Mitte, Hanover

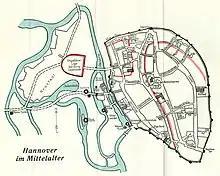
A Hanover city map sketch called "Hannover in the Middle Ages"; the later built Neustadt (left) still had several Leine branches and mills such as the Brückmühle. Drawn by Karl Friedrich Leonhardt in 1924 in his article "Roads and Houses in Old Hanover" in the Hannover History Sheets.

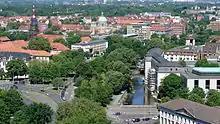
A view of Calenberger Neustadt with the Neustädter Kirche and St. Clement's Basilica.

In addition to the historic "Calenberg Neustadt", today's quarter consists of the former villages of Königsworth, Ohe and Glocksee. The Leine, Ihme and Schneller Graben form the district border, rounded off in the north by Brühlstraße and the Bremen Dam as feeder of the Westschnellweg expressway. Along the Leine, the main traffic axis Leibnizufer forms the border with the Mitte district, so that the flea market is completely within its area.